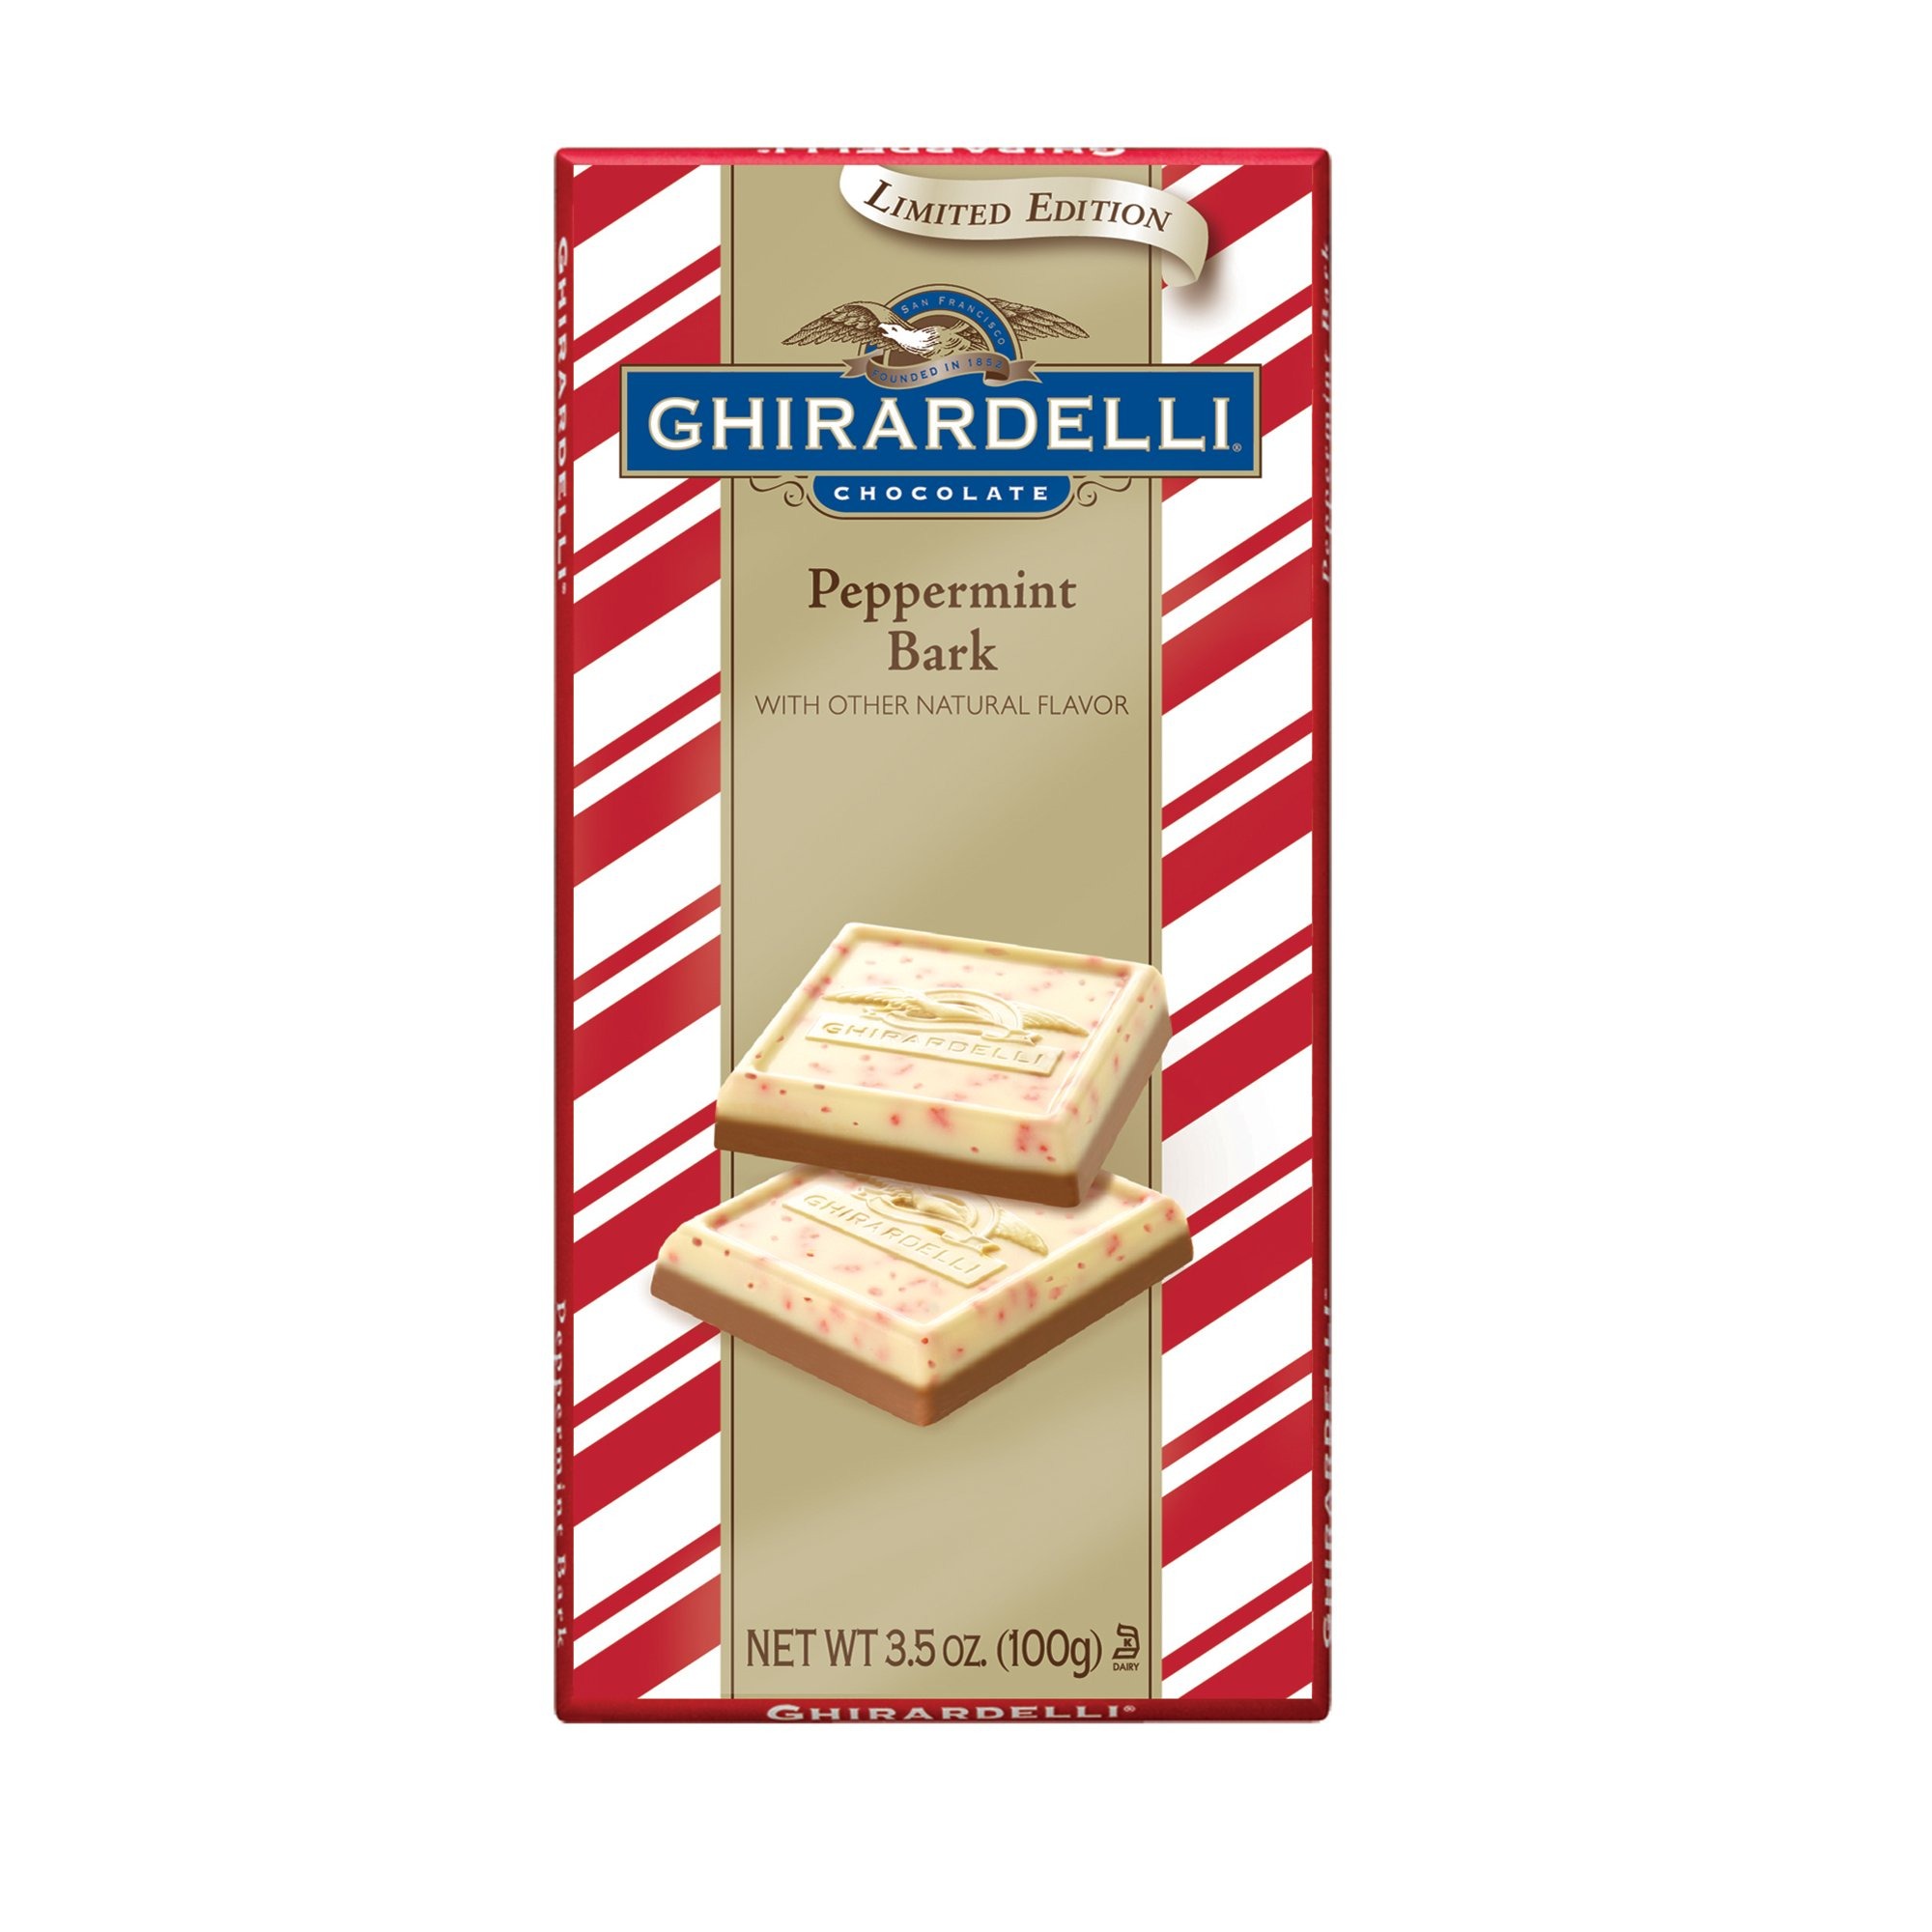
Item Name: Ghirardelli Peppermint Bark Milk Chocolate Bar, Holiday Candy Christmas Gift, 3.5 oz, Pack of 4
Bullet Point 1: Savor the complex symphony of intense milk chocolate layers sprinkled with refreshing, festive peppermint
Bullet Point 2: These bars are delicately thin, allowing the chocolate to melt slowly in your mouth a truly intense chocolate experience
Bullet Point 3: We hand-select the world's finest cocoa beans to create our proprietary bean blend and roast them to perfection then we slow-blend in the purest ingredients, to achieve our award-winning distinctively intense chocolate
Bullet Point 4: Pack of 4 - 3.5 ounce bar
Bullet Point 5: Gluten-Free; Made in USA
Value: 14.0
Unit: Ounce

Price: 6.98